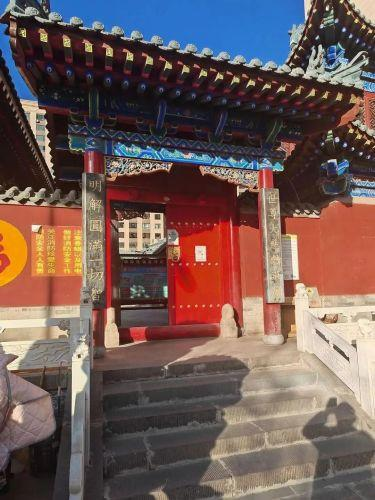
地标名称：福严寺
所在城市：大同市·平城区